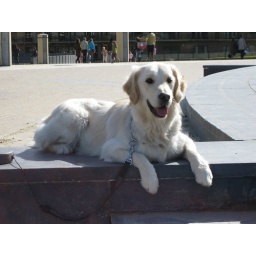
Alix is a female golden retriever and a service dog in training. Picture taken by her foster family.